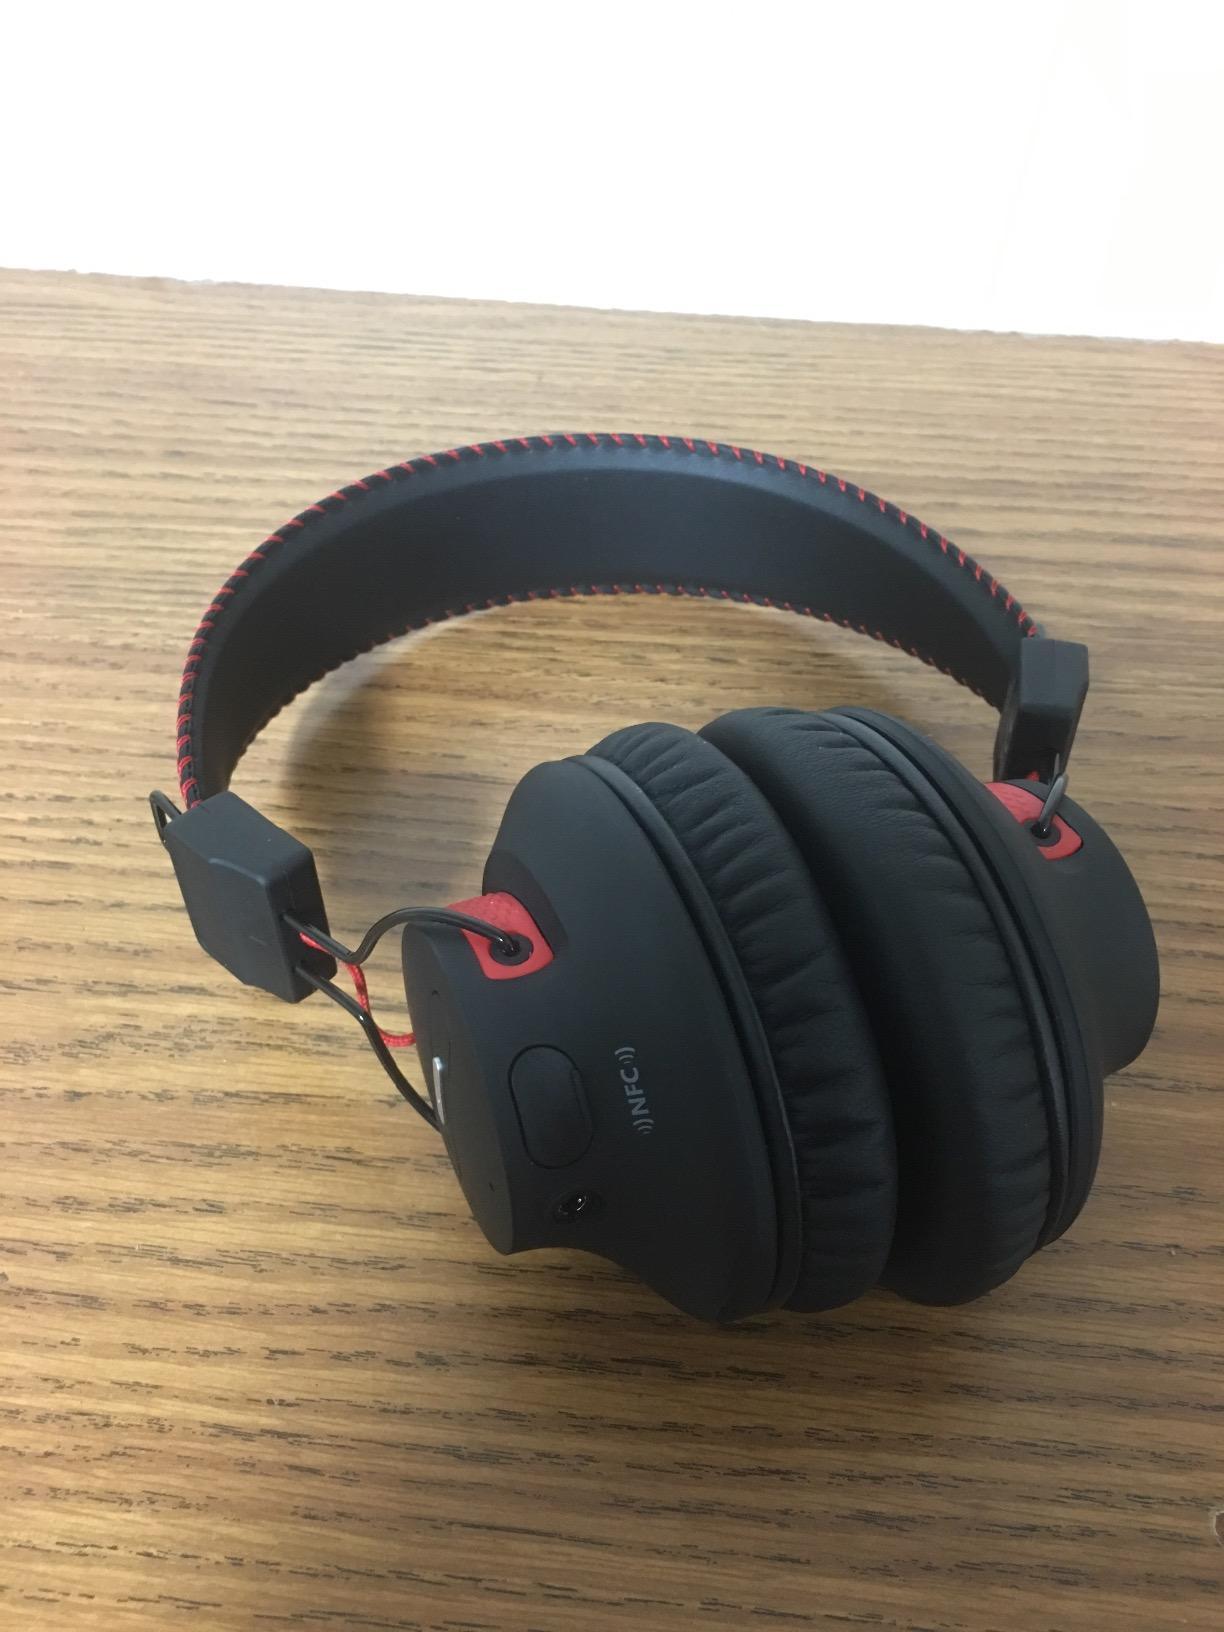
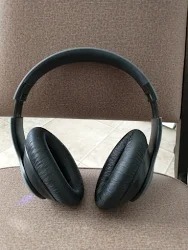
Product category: headphones
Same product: no